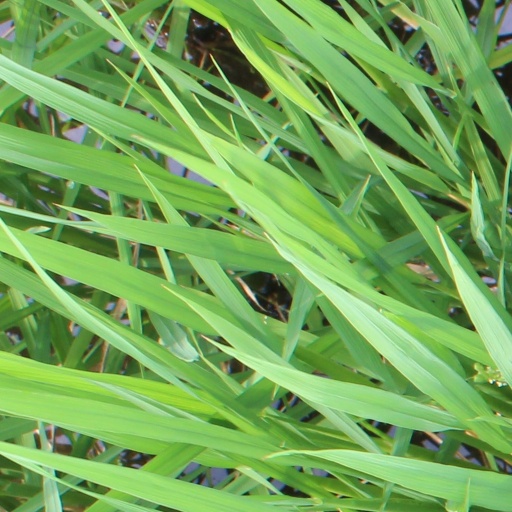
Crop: rice